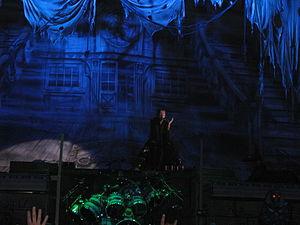
Bruce Dickinson interprétant ""The rime of the ancient mariner"" au POPB le 1er Juillet 2008"